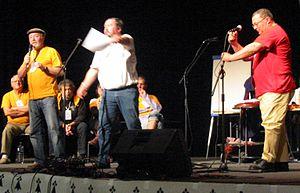
Le match d'improvisation théâtrale a été créé le 21 octobre 1977 au Québec, sous la gouverne du Théâtre Expérimental de Montréal, par Robert Gravel et Bruno Lombardo, qui souhaitaient expérimenter de nouvelles formes théâtrales et approches du public. Afin de casser l'élitisme du théâtre, ils ont l’idée d’utiliser la forme du sport, en parodiant le populaire hockey sur glace.